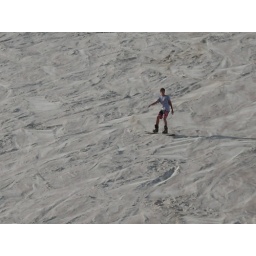
This is in Hirschau, Germany at a big sand hill where we, well Joey and Don went sand boarding.